Curt von François

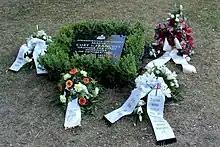
von François' restored grave in Berlin

Von François died in a Königs Wusterhausen hospital on 28 December 1931. He was interred in the Invalids' Cemetery in Berlin. The part of the cemetery where he was buried belonged to the forbidden area of the Eastern side of the Berlin Wall. This area was flattened, and of his grave only the location remained documented. From that information the grave was restored in 2018, and a tombstone was erected.